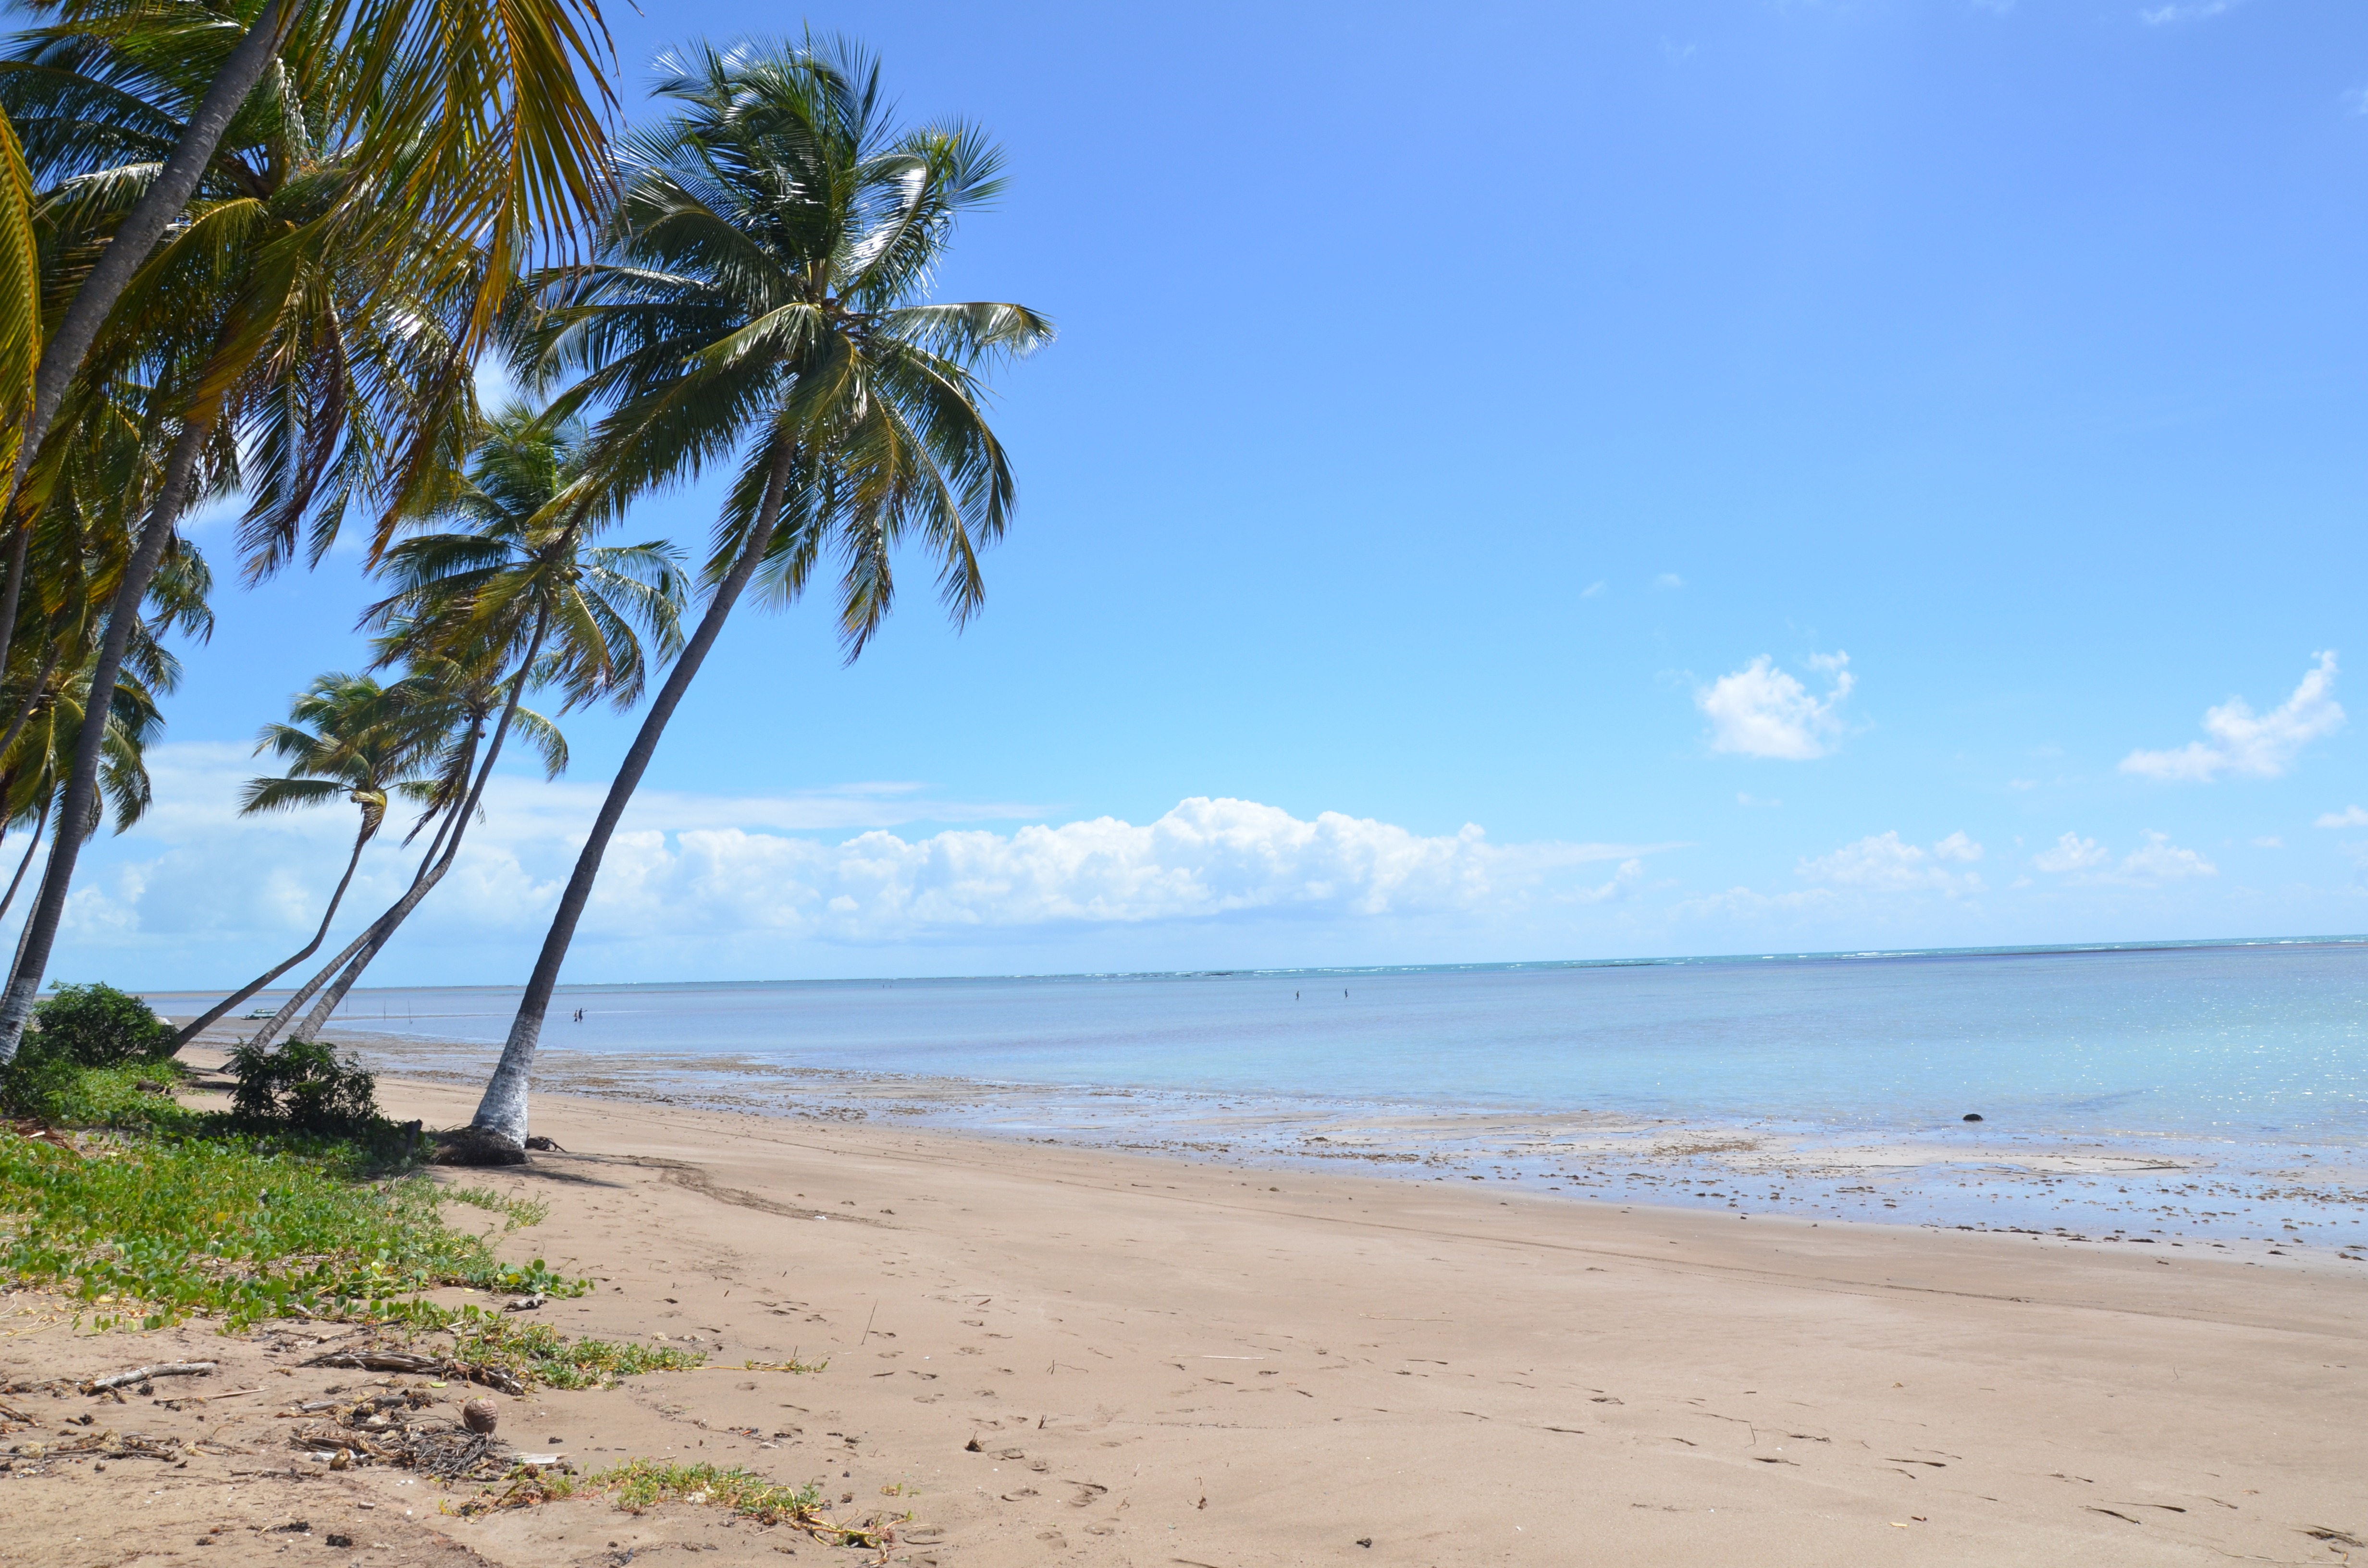
beach, sea, coast, sand, ocean, palm tree, shore, vacation, bay, body of water, tropics, cape, arecales